Ladderane

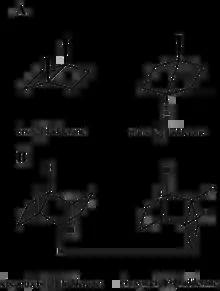
A: cis- and trans-[2]-ladderane B: anti- and syn-[3]-ladderane

Synthetic approaches have yielded ladderanes of varying lengths. A classification system has been developed to describe ladderanes based on the number of consecutive rings. The length of the ladderane is described by the number in brackets that precedes the word "ladderane". This is equal to the number of bonds shared by two cyclobutanes ("n") plus 1.